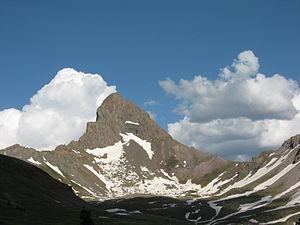
Le pic Wetterhorn, en anglais Wetterhorn Peak, est un sommet montagneux américain à la frontière du comté de Hinsdale et du comté d'Ouray, au Colorado. Il culmine à 4 247 mètres d'altitude dans les monts San Juan. Il est protégé au sein de la forêt nationale d'Uncompahgre et de l'Uncompahgre Wilderness.
Le comté d'Ouray est un comté du Colorado. Son siège est Ouray. L'autre municipalité du comté est Ridgway.